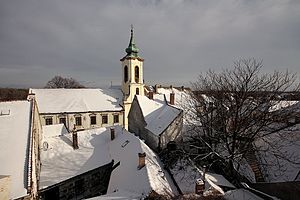
Szentendre
Szentendre er en by i det nordlige Ungarn med 26.447 indbyggere. Byen ligger i provinsen Pest og er et populært turistmål for ungarere, ikke mindst for beboerne i hovedstaden Budapest, der ligger lige syd for Szentendre.